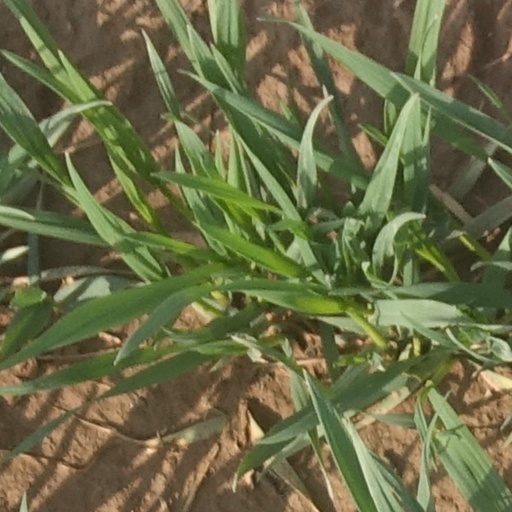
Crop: wheat